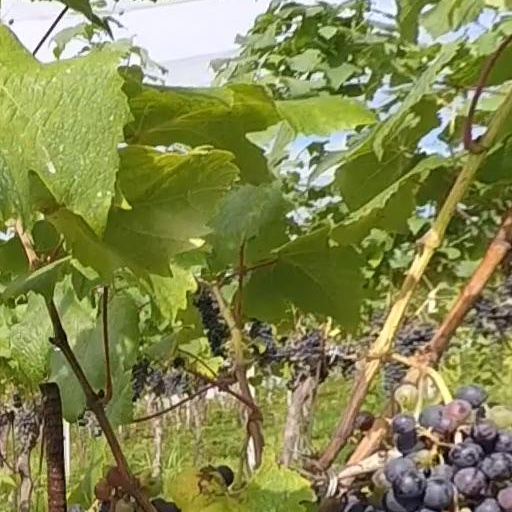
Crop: grape